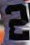
Number: 2